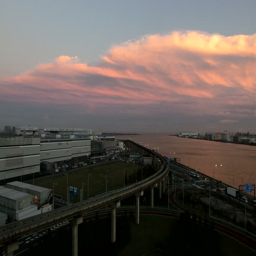
time lapse of rapid traffic surrounding the airport at sunset